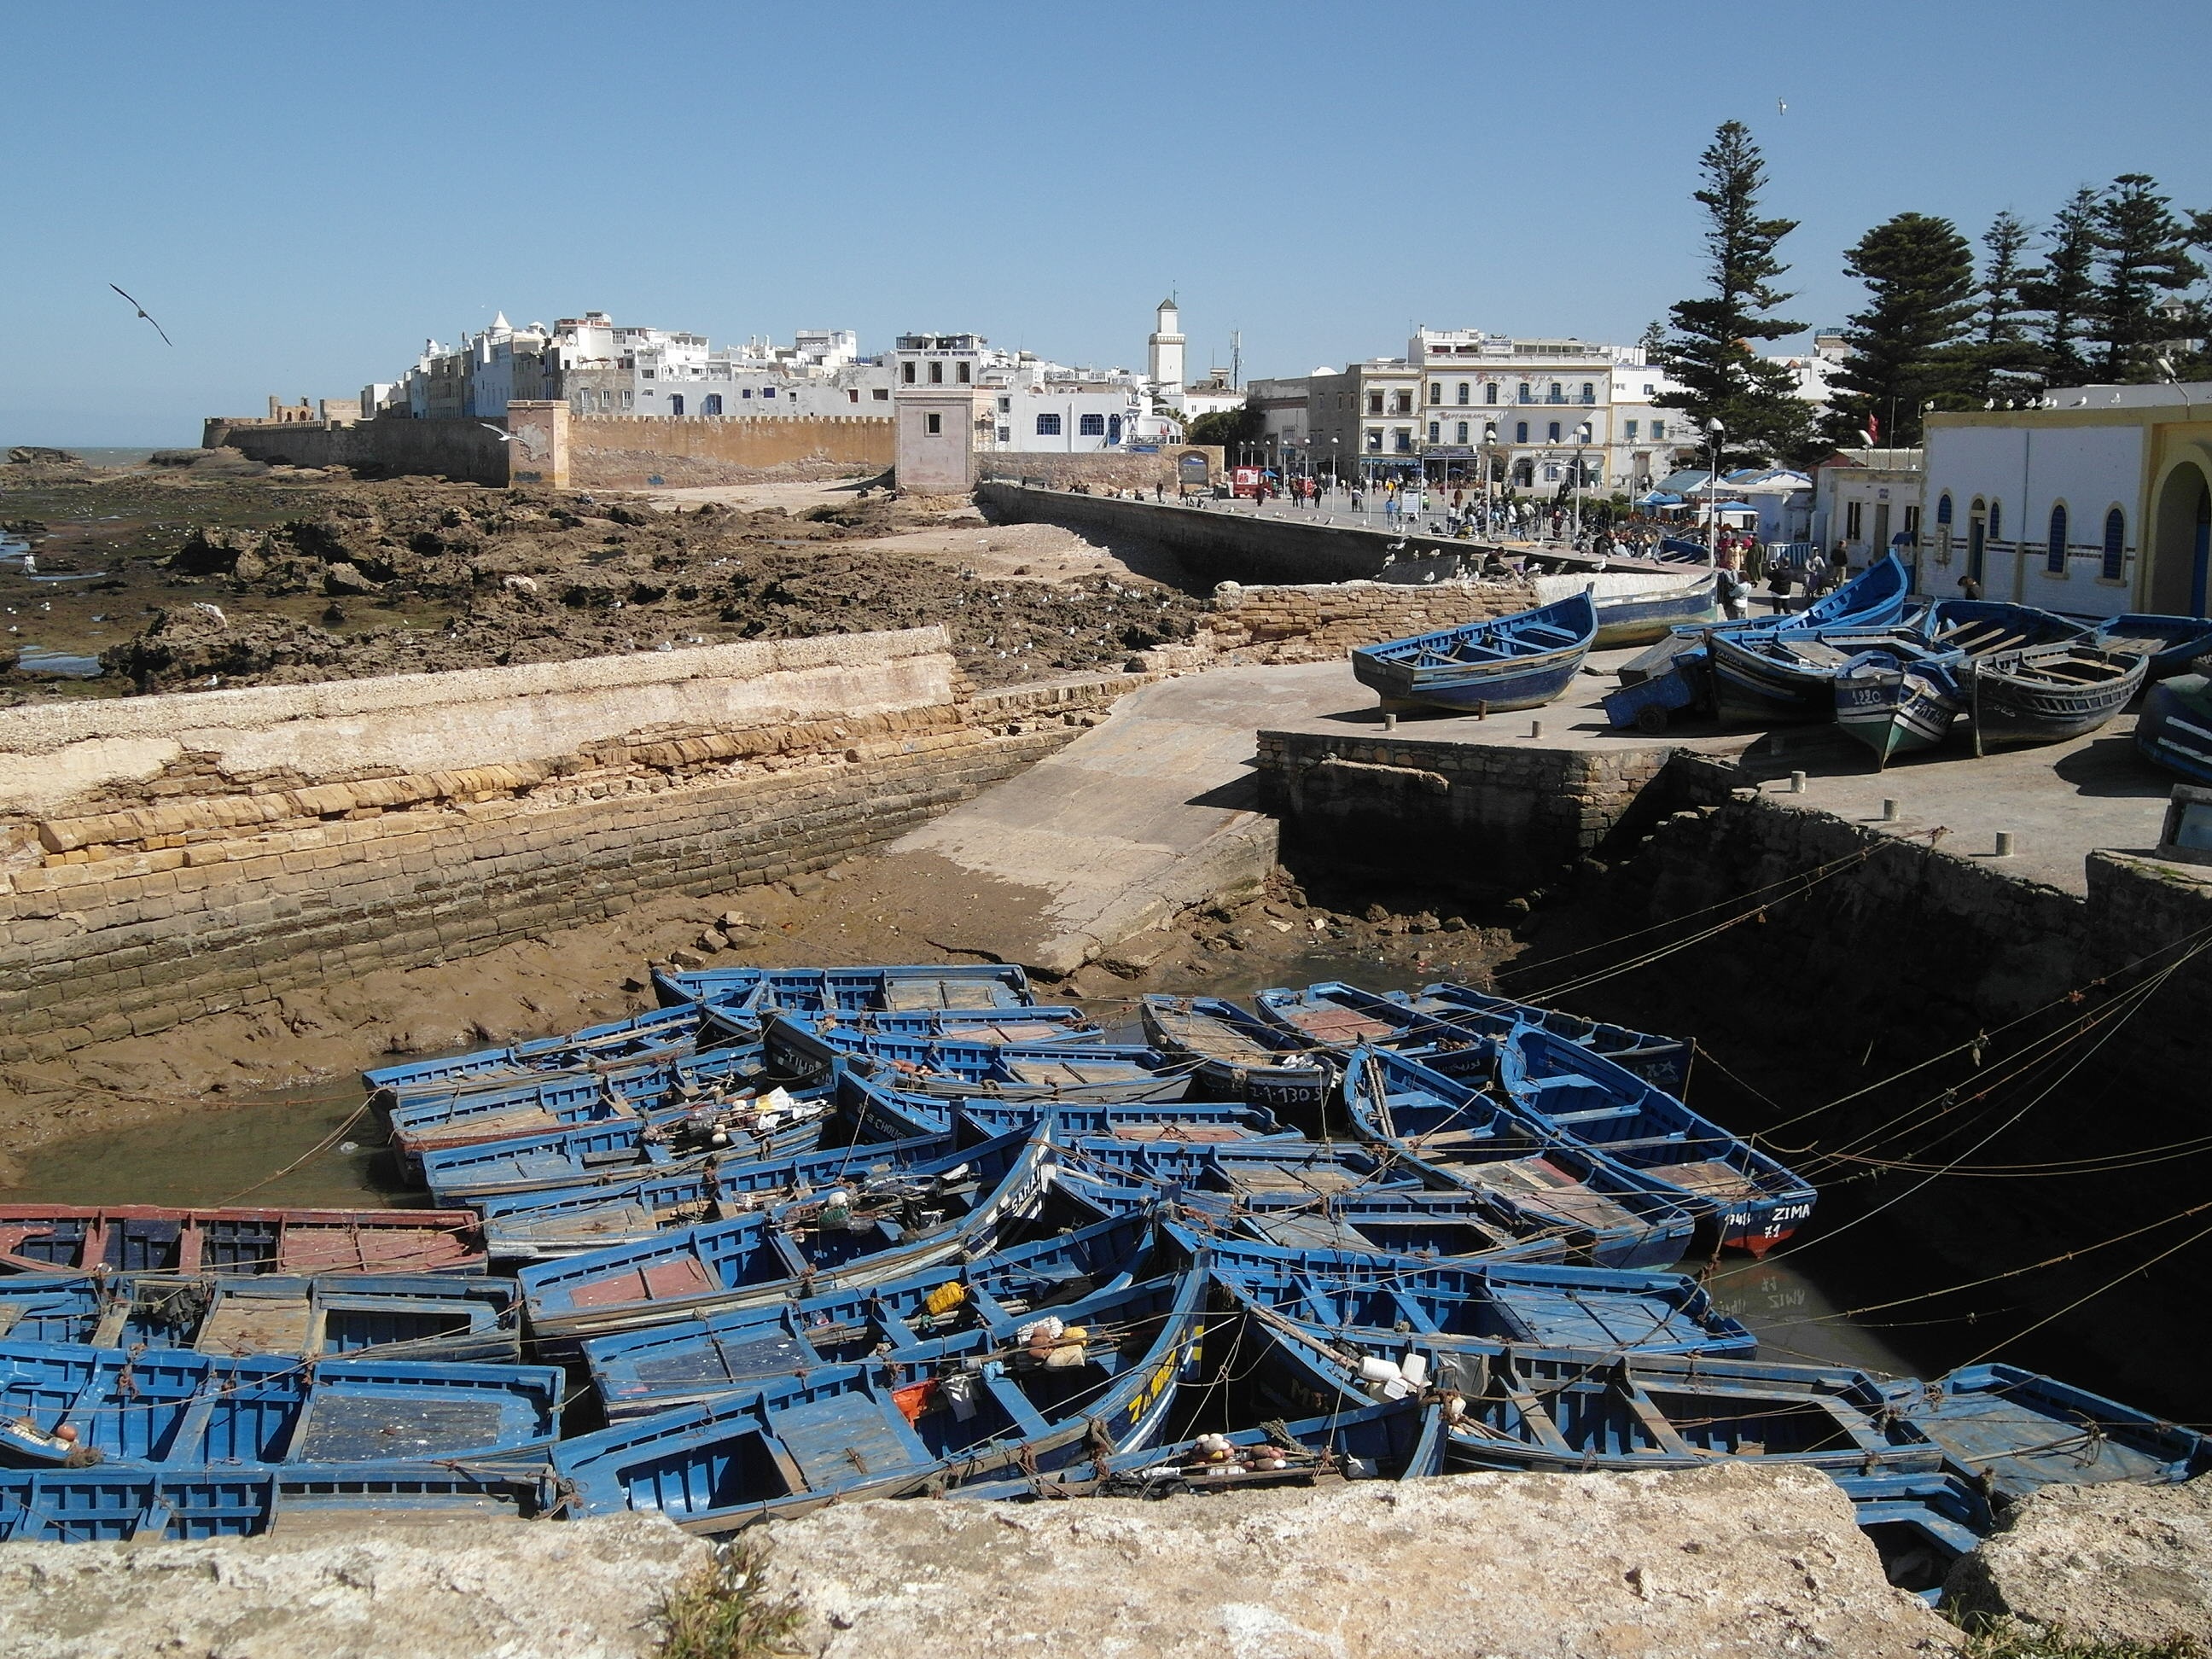
sea, coast, structure, construction, port, stadium, arena, boats, morocco, aerial photography, essaouira, boats in the harbor, sport venue